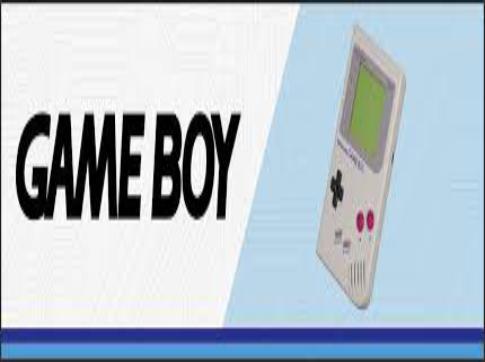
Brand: game boy
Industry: Electronic